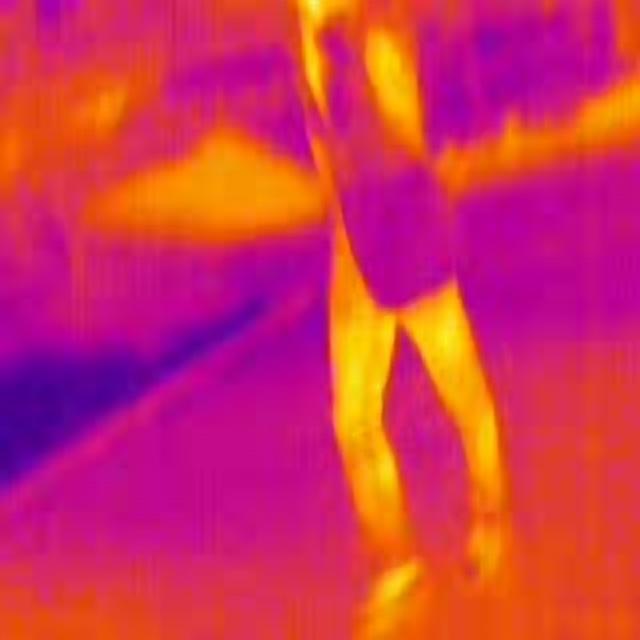
Detected objects:
label: person